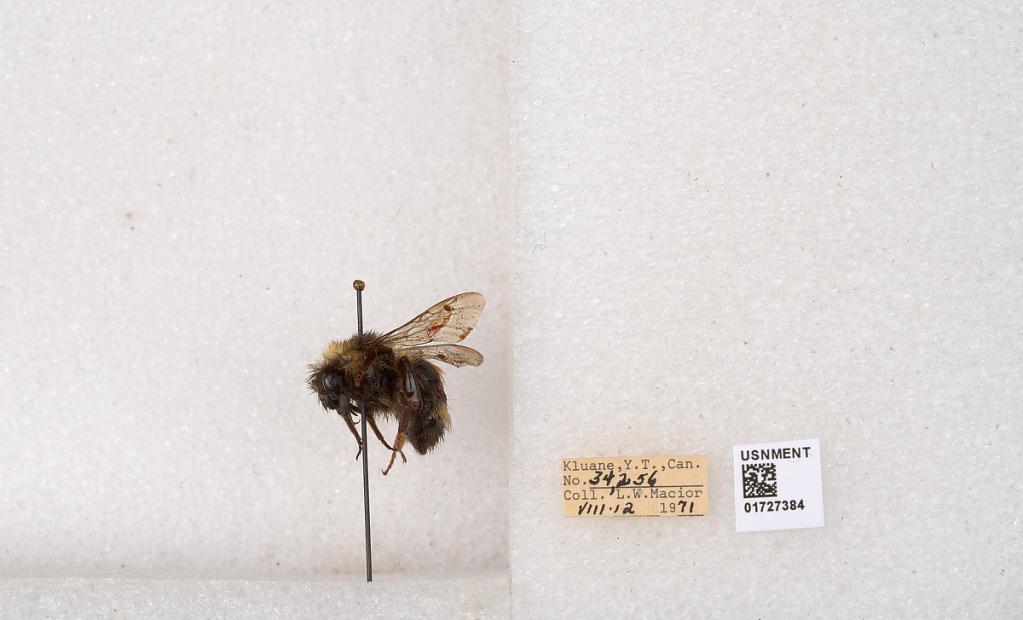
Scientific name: Bombus (Pyrobombus) sylvicola Kirby
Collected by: L. Macior
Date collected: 1971-8-12
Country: Canada
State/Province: Yukon Teritory
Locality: Kluane National Park and Reserve
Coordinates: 60.7493, -139.504